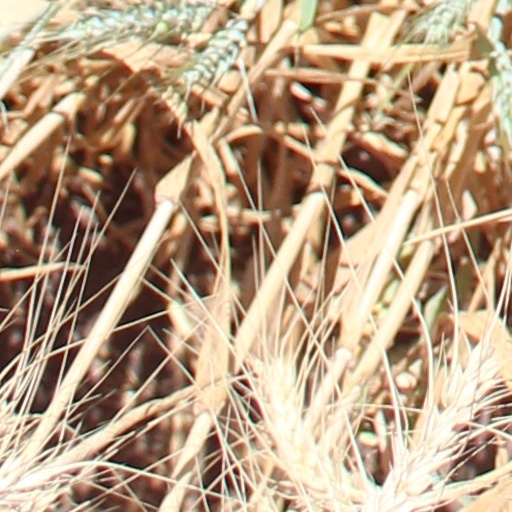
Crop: wheat